Roman Empire

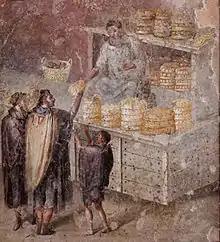
Bread stall, from a Pompeiian wall painting

Inscriptions record 268 different occupations in Rome and 85 in Pompeii. Professional associations or trade guilds ("collegia") are attested for a wide range of occupations, some quite specialized.